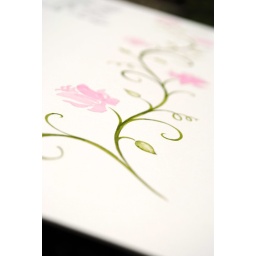
wedding table plan handwritten in calligraphy with pink rose borders and copperplate handwriting